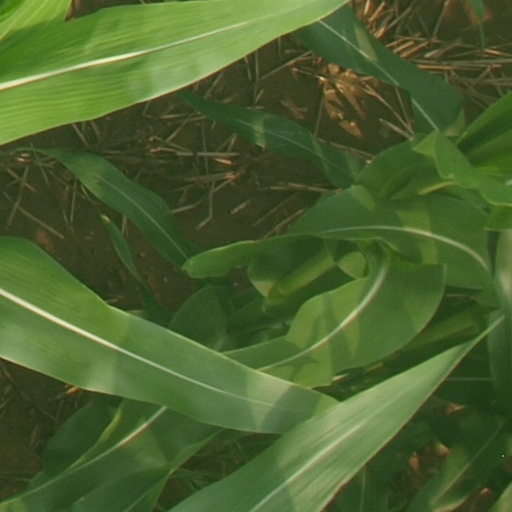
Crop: maize; corn